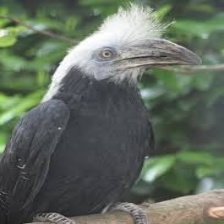
Species: WHITE CRESTED HORNBILL
Scientific name: TROPICRANUS ALBOCRISTATUS
ImageNet parent category: hornbill